Douglas Costa

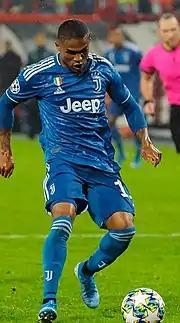
Douglas Costa in 2019 in Champions League

On 7 June 2018, Juventus made his loan move permanent, signing Costa to a four-year deal for a fee of €40 million plus bonuses. On 16 September 2018, in a 2–1 home win over Sassuolo in Serie A, Costa was sent-off in injury time following an altercation with Federico Di Francesco. The two players had clashed in the build-up to Sassuolo's 91st minute consolation goal, scored by Khouma Babacar, following a late challenge on Di Francesco by Costa. As both players got up, Costa appeared to elbow Di Francesco and later attempted to headbutt him, before finally spitting in his face. Costa was initially booked for the headbutt, but the controversial incident was later reviewed by VAR officials, who alerted the referee of his subsequent actions, and as a result, he was sent off. Juventus manager Massimiliano Allegri commented in the post-match press conference that Costa will be fined by the club. Costa later wrote a public apology on Instagram, stating "I want to apologise to all the Juventus fans for this over the top reaction I had during today’s game. I also apologise to my teammates, who are always by my side, in good and bad times. It was ugly, I am aware of that and I apologise to everyone for that. I want to make clear that this isolated conduct has nothing to do with what I’ve shown throughout my career." Two days later on 18 September, Costa was given a four-match Serie A ban for his elbow, attempted headbutt and spit on Federico Di Francesco.